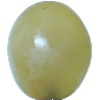
Label: Grape White 1